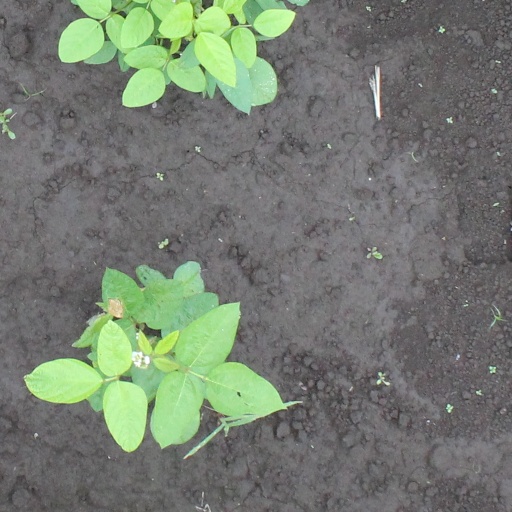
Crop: soybean